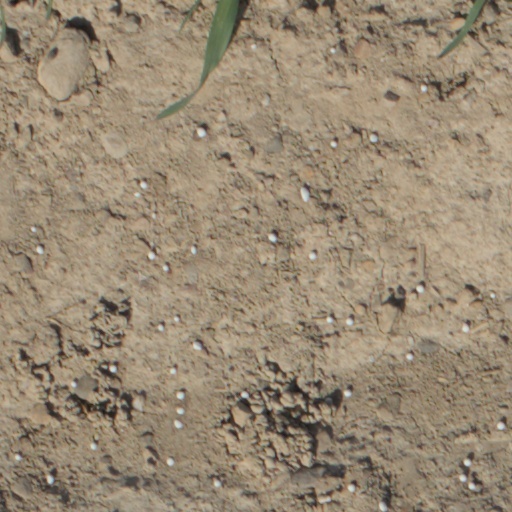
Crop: wheat